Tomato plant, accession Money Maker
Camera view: horizontal (90 deg, fisheye); turntable rotation: 210 degrees
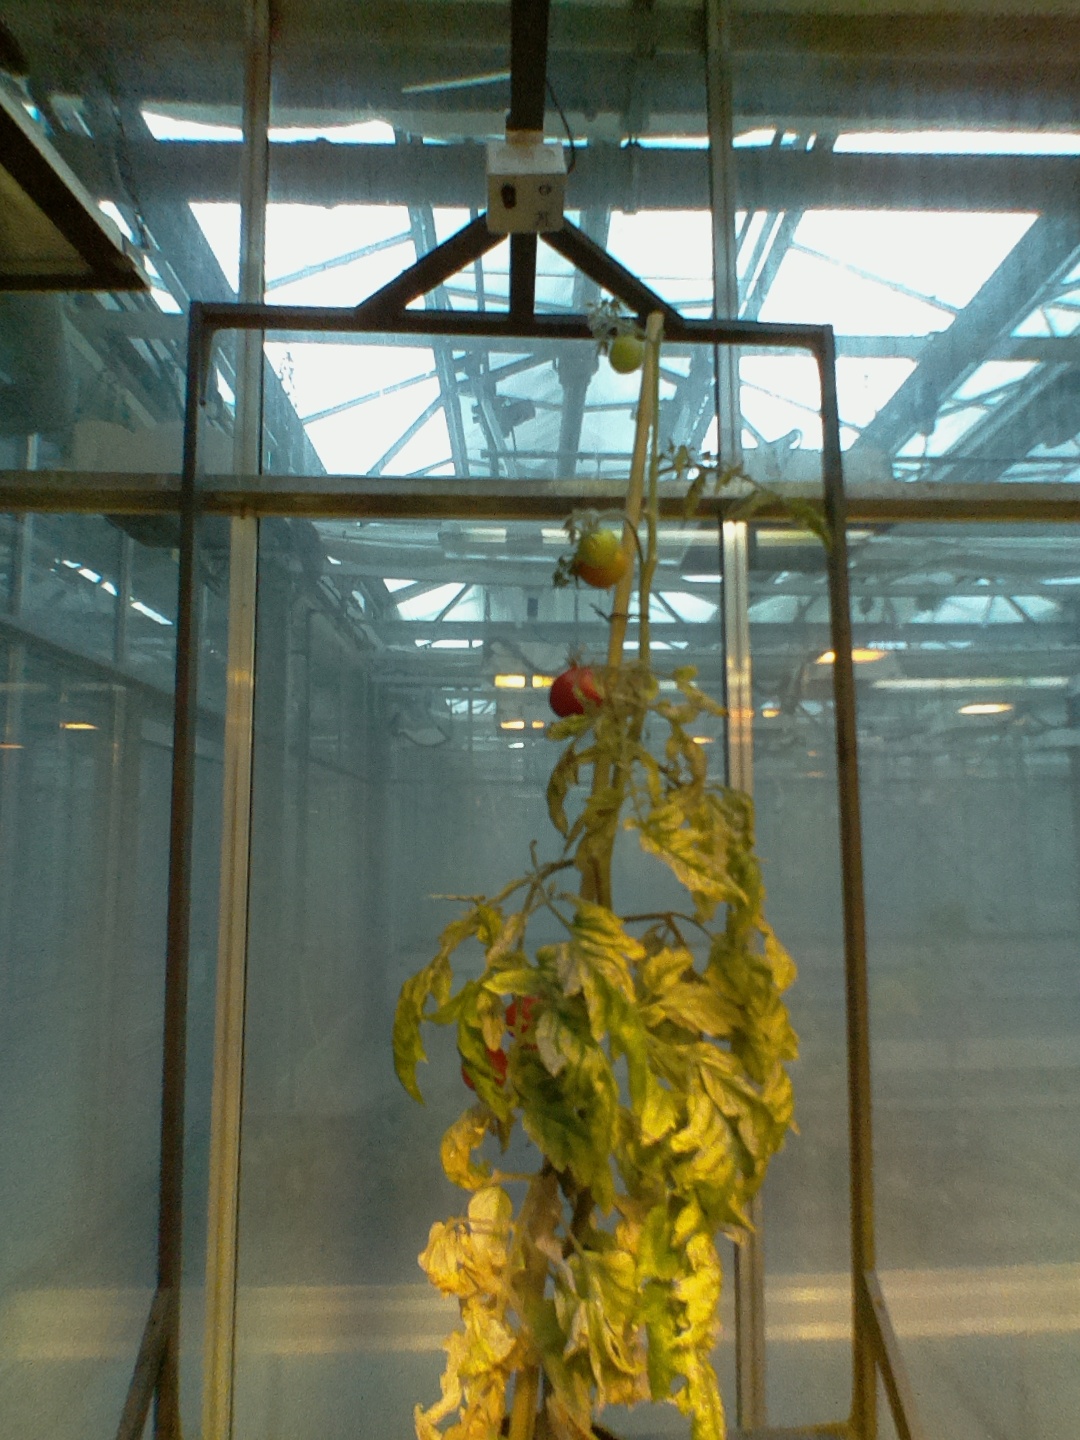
BBCH growth stage 89: 90%-100% of fruits show typical fully ripe color